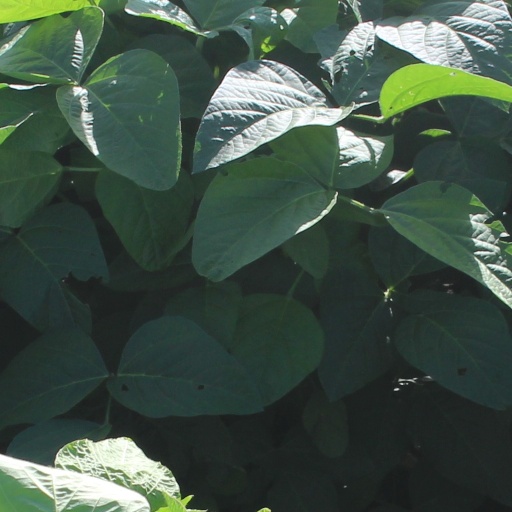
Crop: soybean